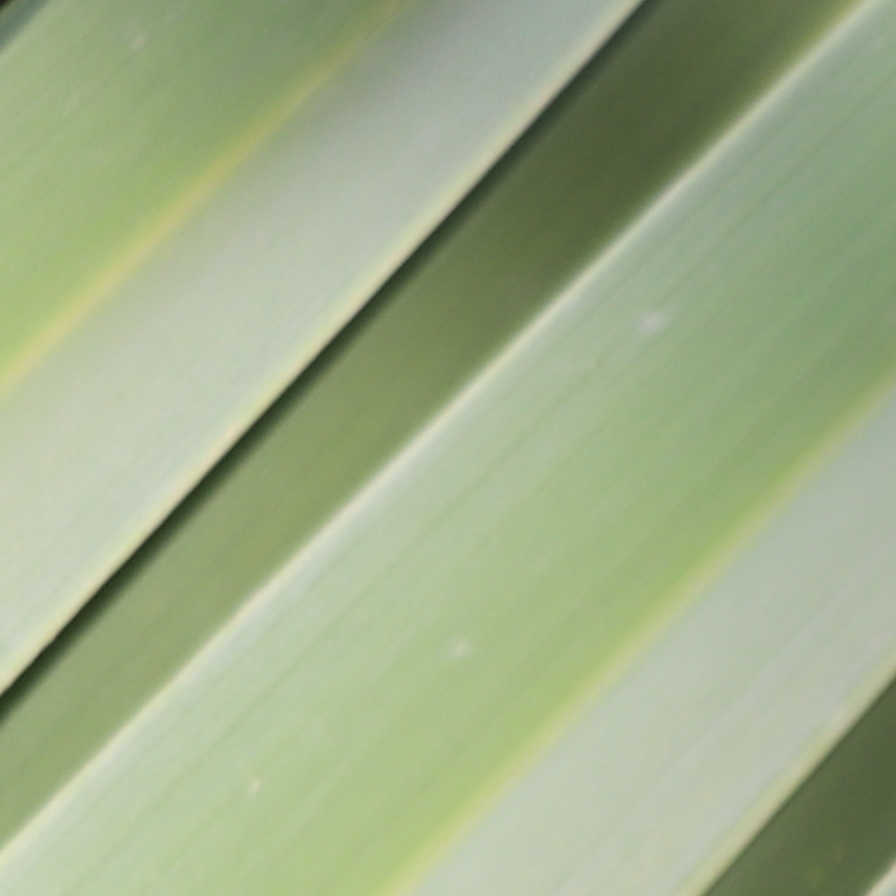
Label: Healthy